Lingnan University (Guangzhou)

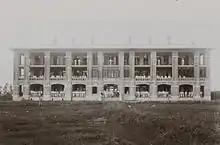
Martin Hall

Lingnan University was a private university from 1888 to 1952 in Canton, Guangdong, China. It was established by a group of American missionaries in 1888 as the Canton Christian College.